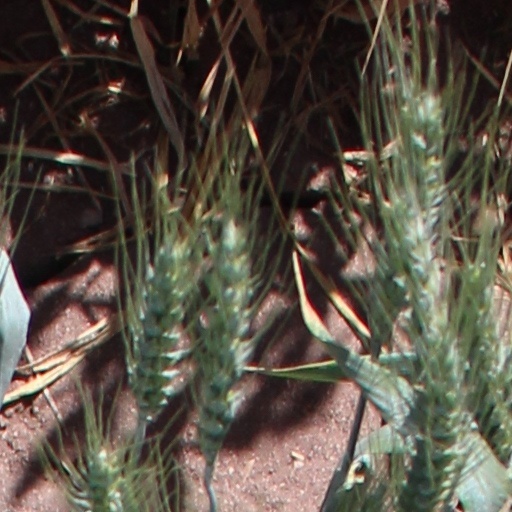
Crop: wheat